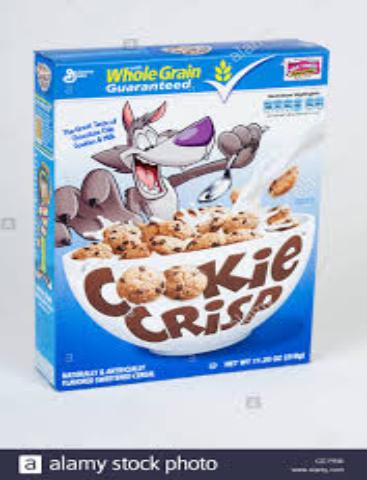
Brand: cookie crisp
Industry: Food